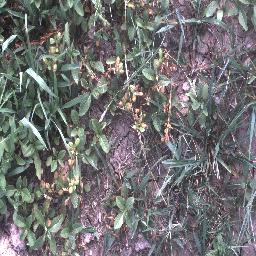
Label: negative